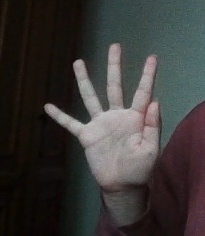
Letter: sheen